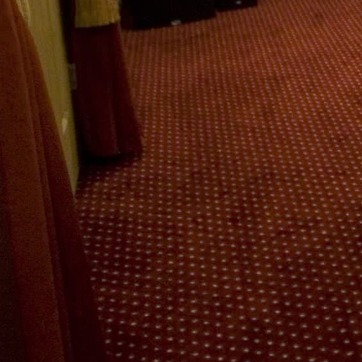
Material: carpet